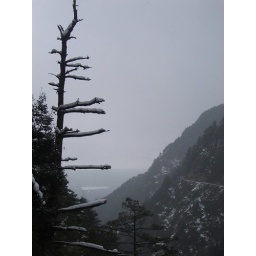
A frozen tree on Changshan mountain in Dali.